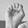
ASL letter: E